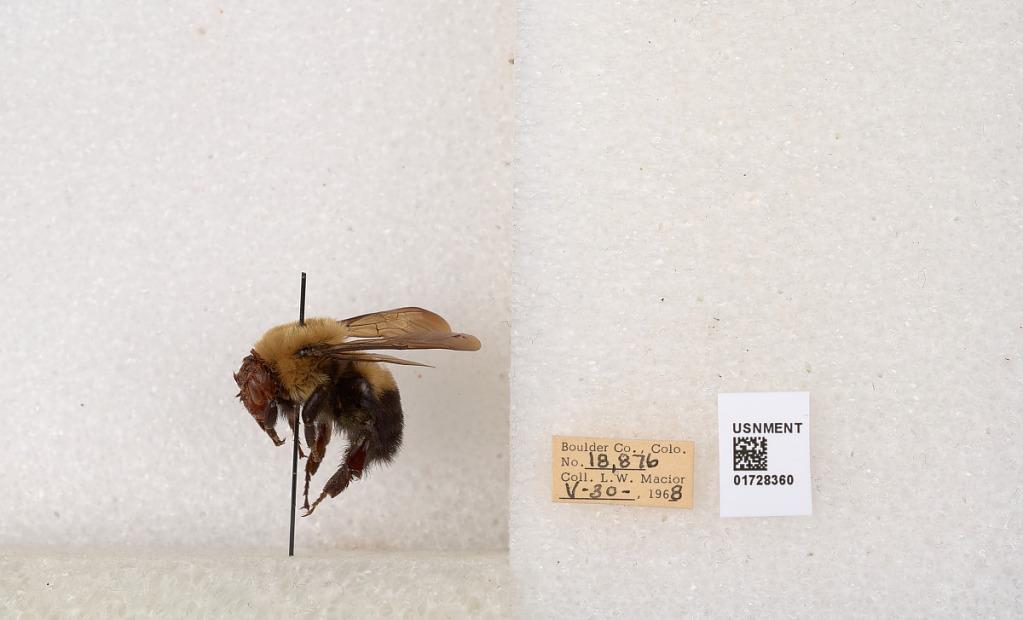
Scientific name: Bombus (Separatobombus) griseocollis (De Geer)
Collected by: L. Macior
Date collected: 1968-5-30
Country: United States
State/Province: Colorado
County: Boulder
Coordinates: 40.0925, -105.358